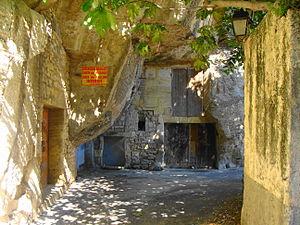
Fontvieille Polski: Fontvieille Occitan